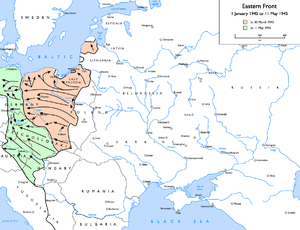
L’offensive de Prusse-Orientale désigne une offensive de l'Armée rouge qui eut lieu du 13 janvier au 25 avril 1945 contre la Wehrmacht en Prusse-Orientale sur le Front de l'Est pendant la Seconde Guerre mondiale. L'issue de la bataille de Königsberg, victoire soviétique, eut un impact important sur le cours de l'offensive.
Les opérations militaires soviétiques pendant la Seconde Guerre mondiale ont été menées par l'Armée rouge, c'est-à-dire les forces armées de l'Union des républiques socialistes soviétiques, pendant la Seconde Guerre mondiale. Les noms ci-dessous sont ceux de l'historiographie soviétique puis russe, souvent différents des noms données par les Allemands et par les autres auteurs occidentaux.
L’offensive de Poméranie orientale désigne une offensive de l'Armée rouge qui eut lieu du 10 février au contre la Wehrmacht en Poméranie et en Prusse-Occidentale sur le Front de l'Est lors de la Seconde Guerre mondiale.
Une proposition de fusion est en cours entre Grande Guerre patriotique et Front de l'Est (Seconde Guerre mondiale).